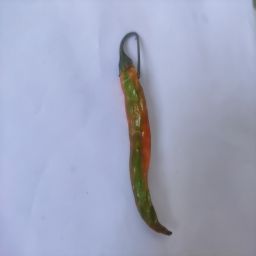
Crop: Chile Pepper
Quality: Old